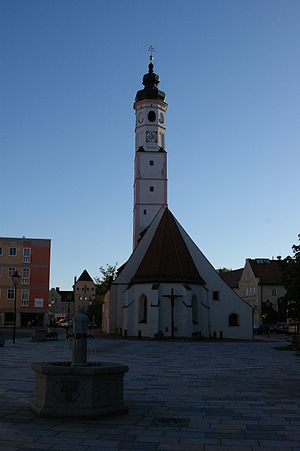
Dorfen / Geografi / Nabokommuner
Dorfen er en by i Landkreis Erding i Regierungsbezirk Oberbayern i den tyske delstat Bayern.